Montreal

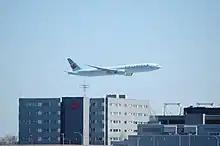
An Air Canada flight flies past the company's corporate headquarters, at Montréal–Trudeau International Airport.

CF Montréal (formerly known as the Montreal Impact) are the city's professional soccer team. They play at a soccer-specific stadium called Saputo Stadium. They joined Major League Soccer in 2012. The Montreal games of the 2007 FIFA U-20 World Cup and 2014 FIFA U-20 Women's World Cup were held at Olympic Stadium, and the venue hosted Montreal games in the 2015 FIFA Women's World Cup.